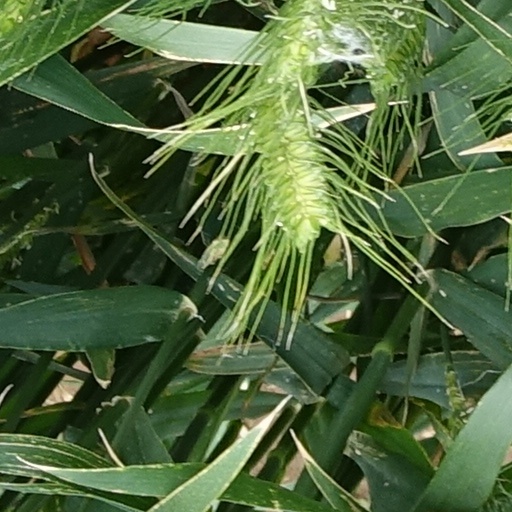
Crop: wheat